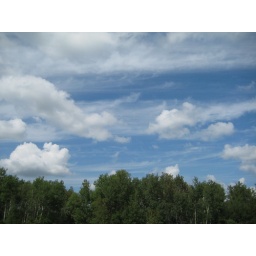
Day 3 - I just couldn't get over how amazing the sky and clouds were